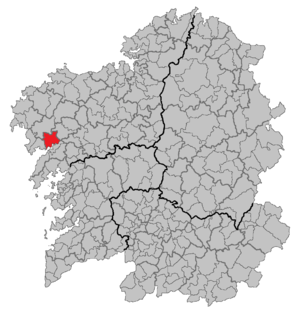
Outes est une commune de la province de La Corogne en Espagne située dans la communauté autonome de Galice.